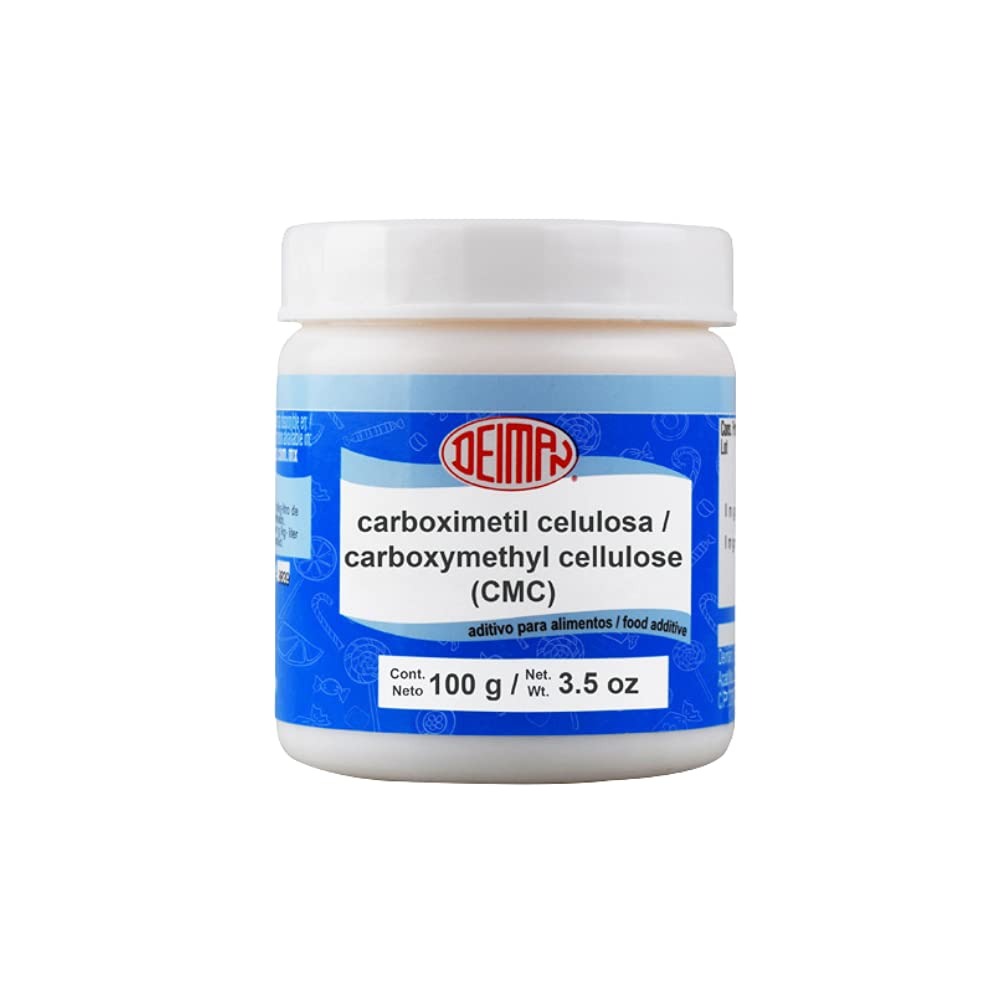
Item Name: Deiman Thickener CARBOXIMETIL CELULOSA H.V. /Carboxymethylcellulose(CMC) Estabilizante (3.5 oz) DEIMAN
Bullet Point 1: SODIUM CARBOXIMETYLCELLULOSE (CMC)
Bullet Point 2: Food grade
Bullet Point 3: Content: 3.5 oz
Bullet Point 4: Unit count type: Ounce
Product Description: SODIUM CARBOXIMETYLCELLULOSE (CMC), Some uses: In the preparation of ice cream, desserts, bread, bolis, etc. This type of CMC is used as a thickener, stabilizer and water retention agent in the food industries. Storage: Store in a cool dry place; Do not store outdoors. The CMC is a hygroscopic solid that can absorb moisture from the environment, therefore the containers or bags must be kept closed. As soon as they are opened and partially consumed, it is necessary to close it again as tightly as possible.
Value: 3.5
Unit: Ounce

Price: 22.11